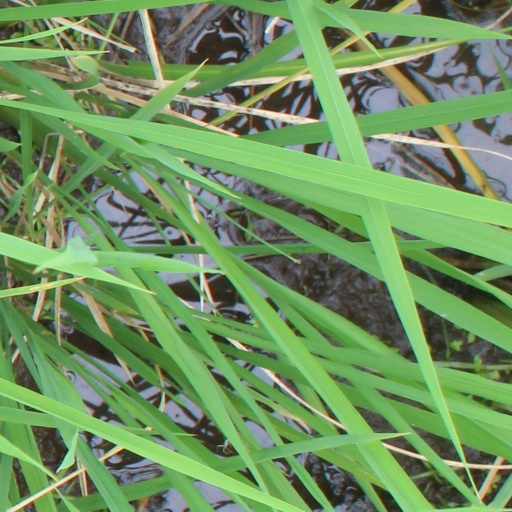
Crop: rice